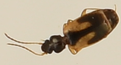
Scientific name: Axinopalpus biplagiatus
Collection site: Central Plains Experimental Range NEON (CPER), plot CPER_006